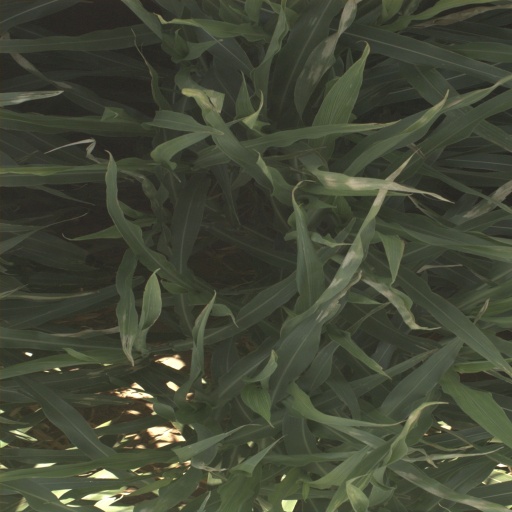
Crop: sorghum